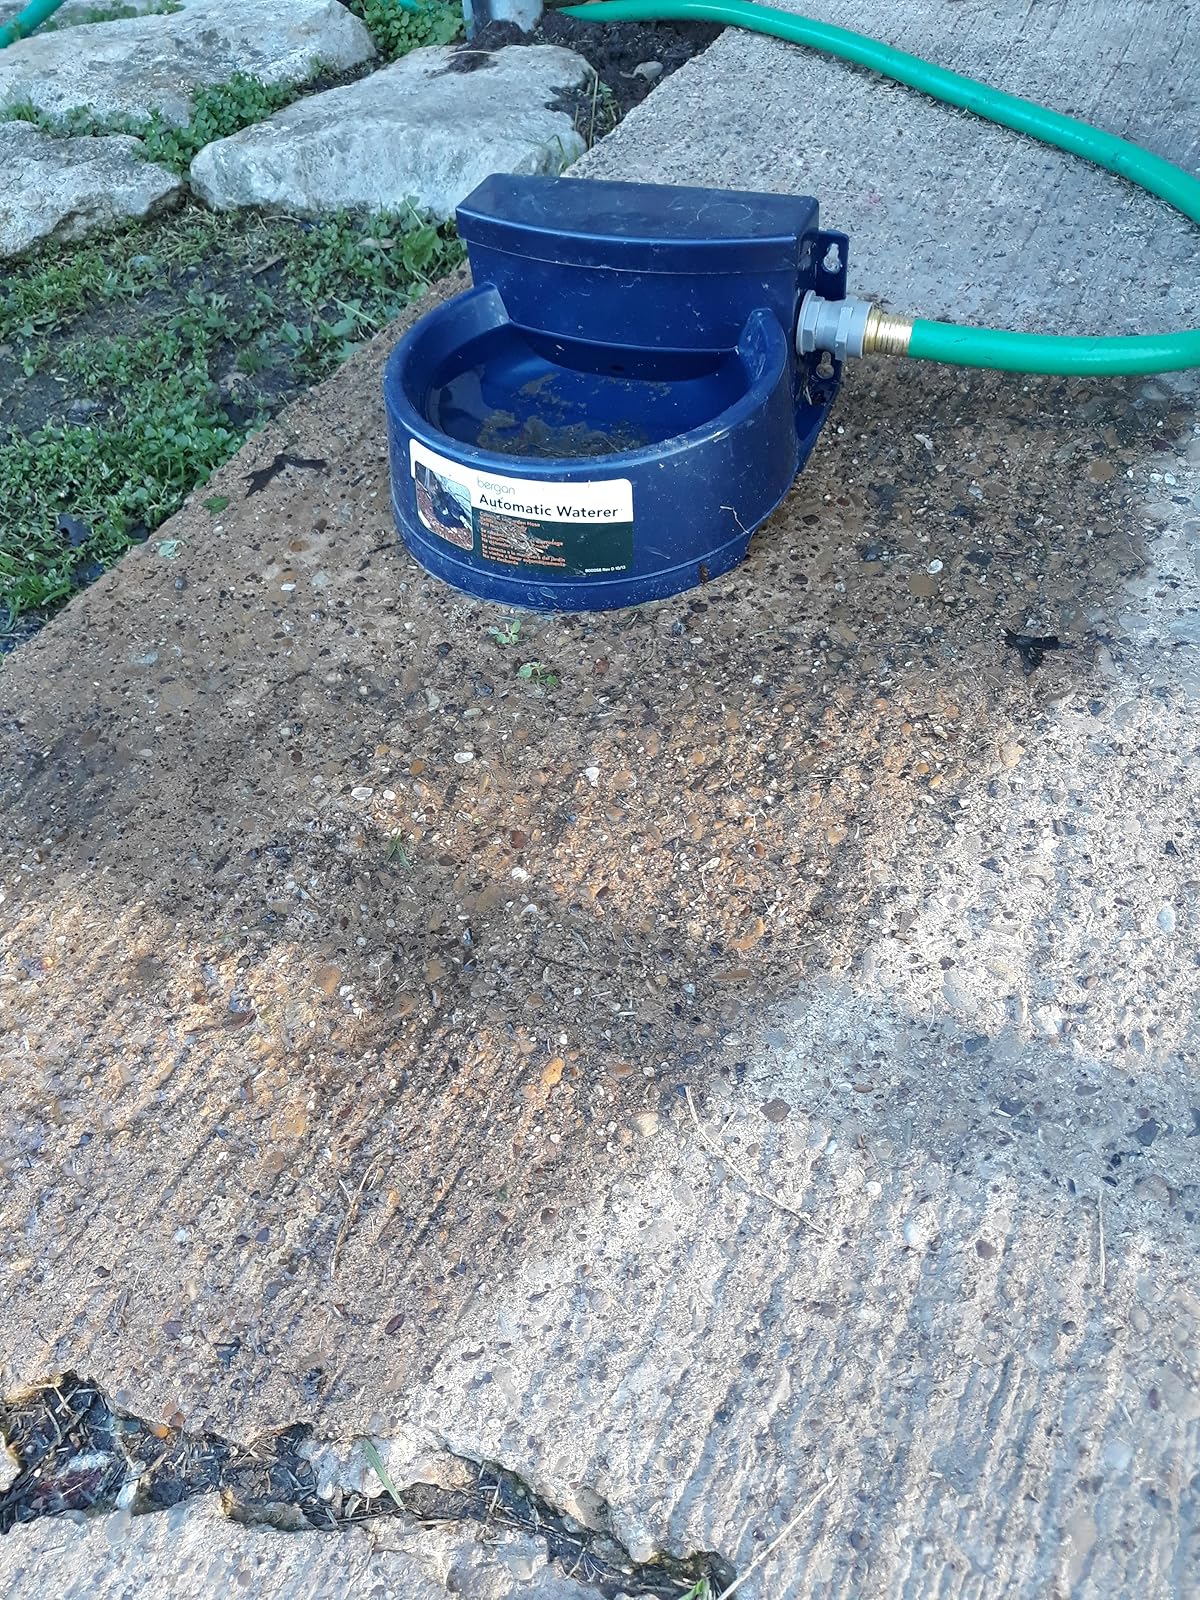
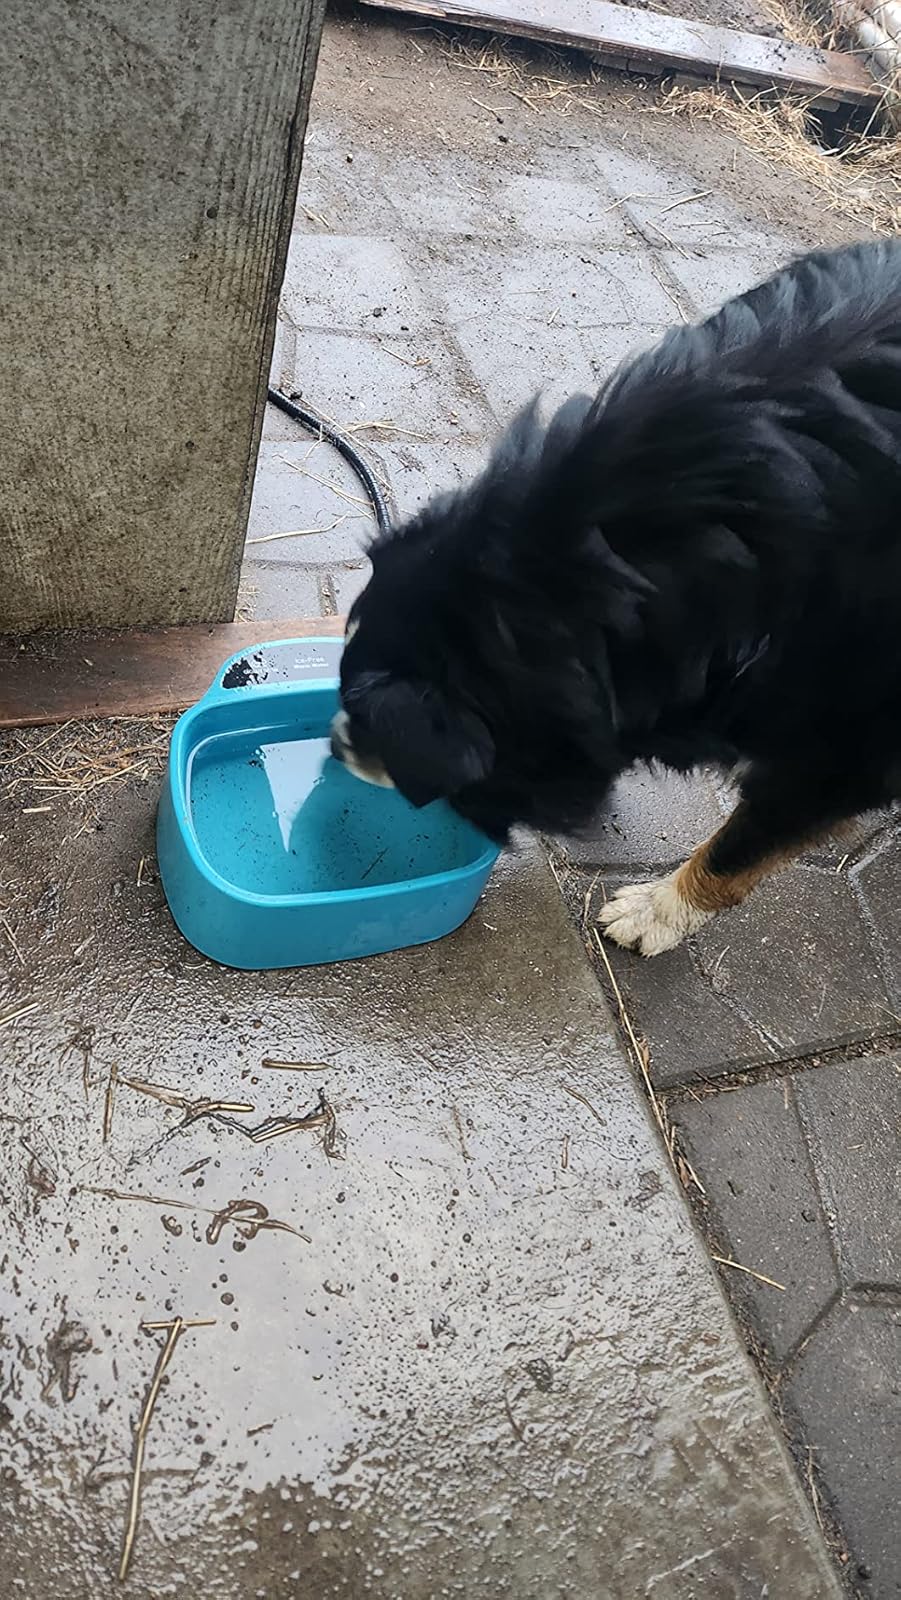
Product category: items_bowl
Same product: no